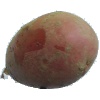
Label: red_potato